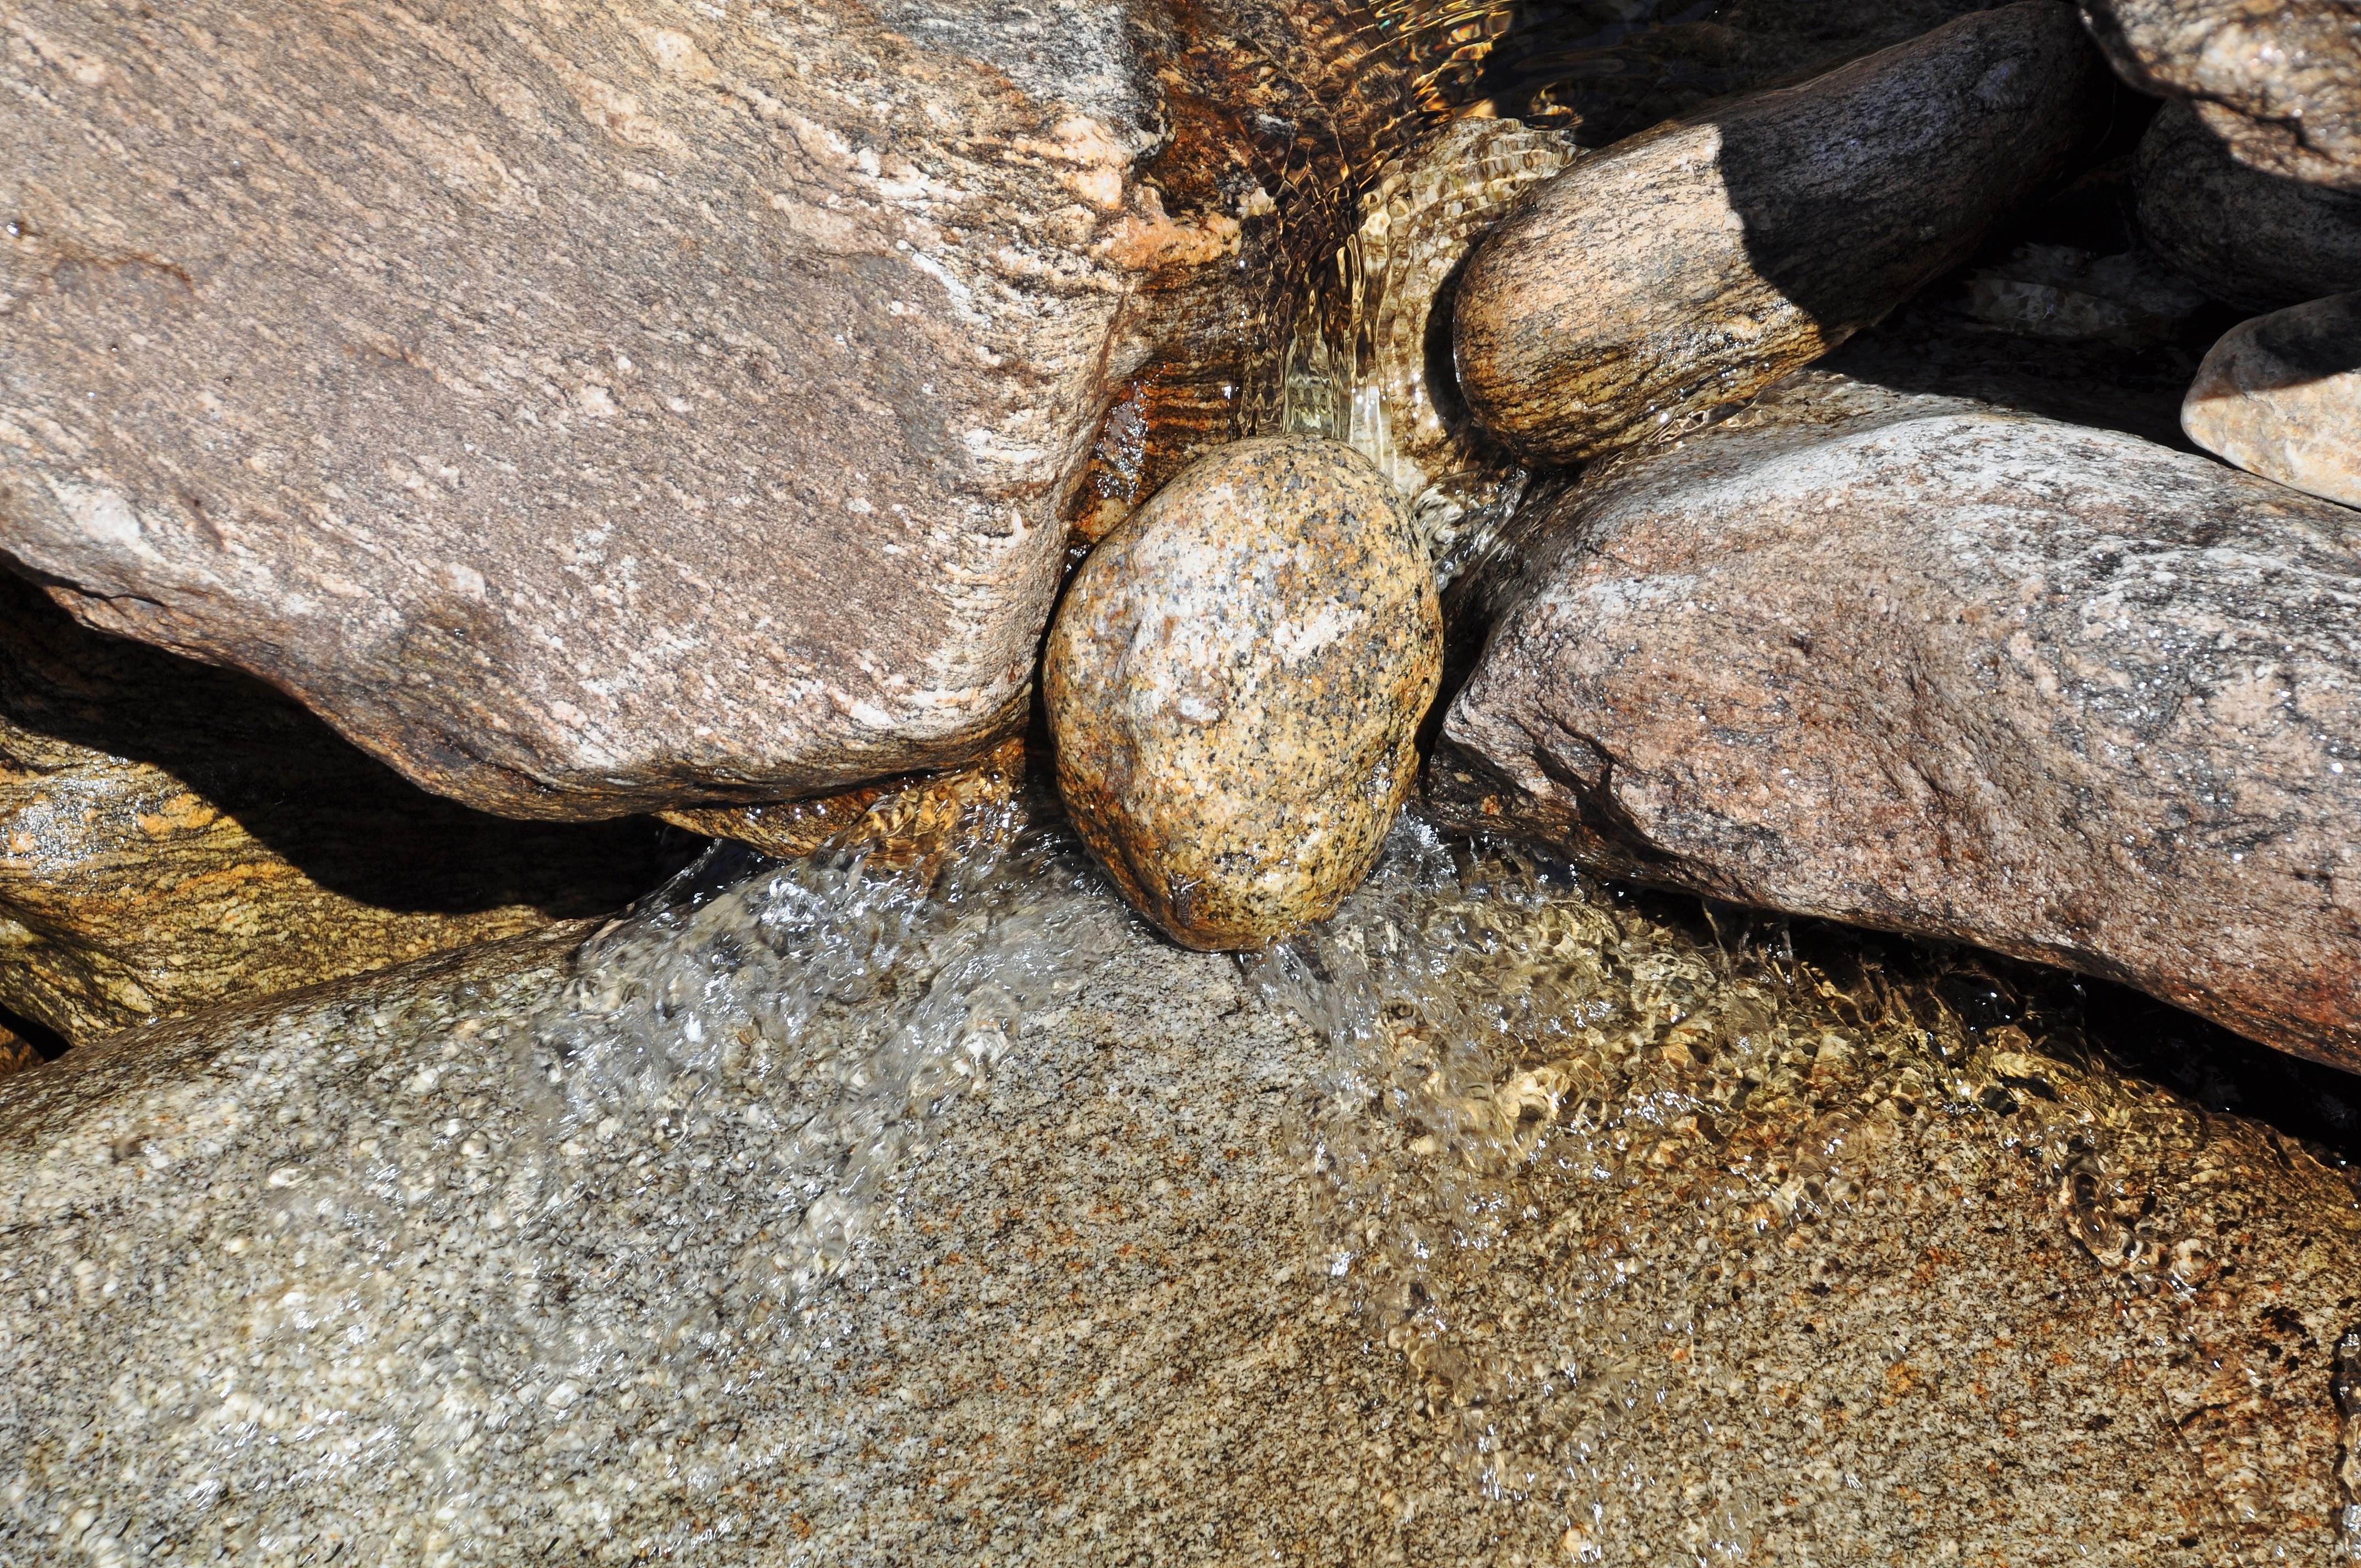
tree, water, nature, rock, waterfall, wood, leaf, trunk, river, wildlife, cascade, soil, canyon, fauna, material, stones, geology, waterfalls, boulder, canyoning, water courses, water drops, h ric gorges